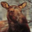
Label: deer